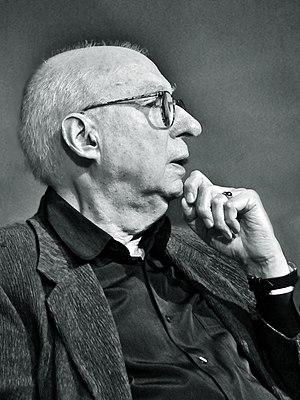
23 janvier : la Sinfonía India de Carlos Chávez, créée dans un concert radiophonique par le Columbia Broadcasting Orchestra dirigé par le compositeur.
Aribert Reimann est un compositeur et pianiste allemand, né à Berlin le 4 mars 1936.